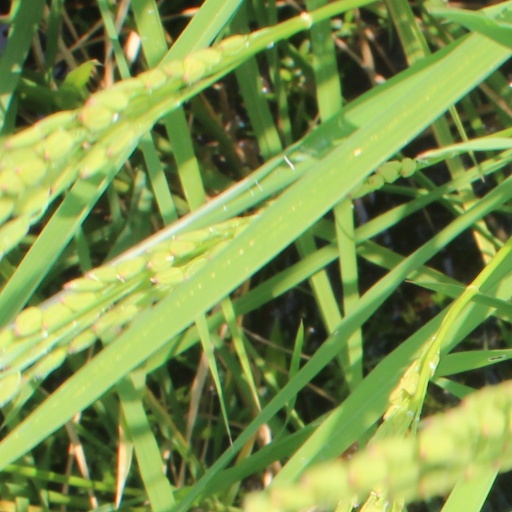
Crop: rice